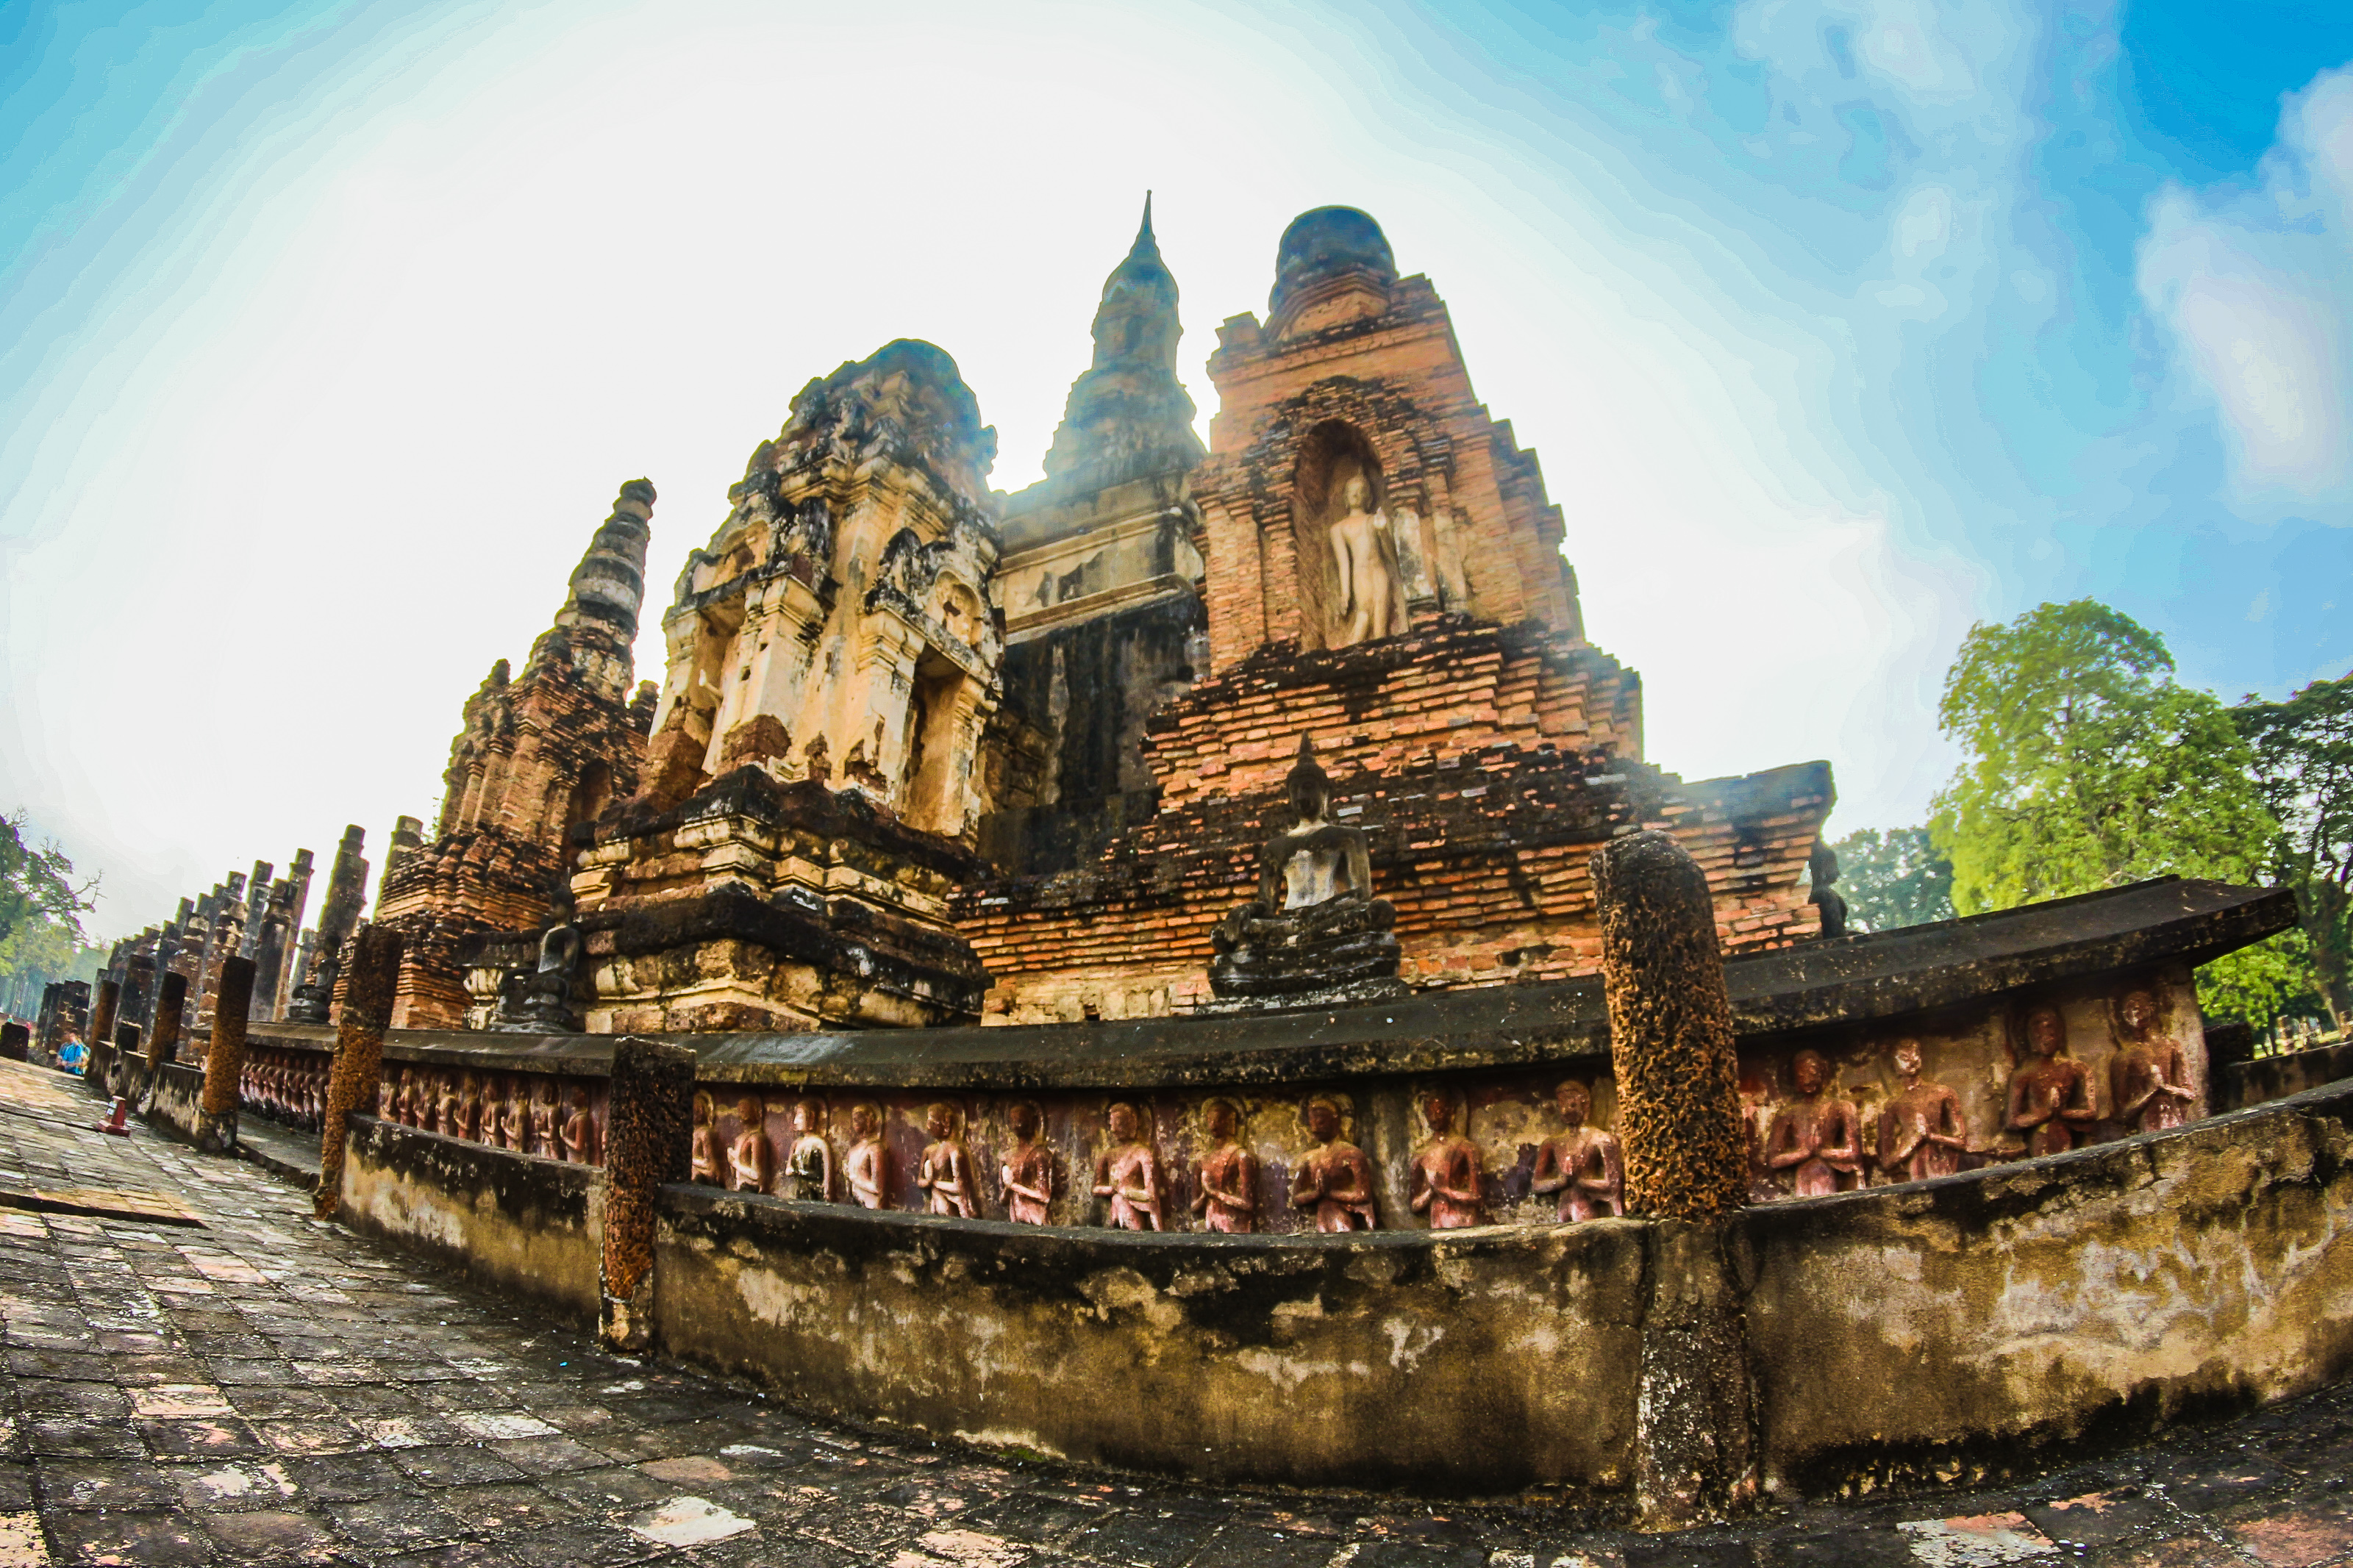
ancient, archeology, architecture, art, asia, buddha, buddhism, buddhist, civilization, cultural, culture, destination, east, famous, heritage, historical, history, landmark, meditation, old, pagoda, park, religion, ruin, scene, sculpture, seated, siam, site, southeast, statue, stone, sukhothai, symbols, temple, thai, thailand, thailand temple, tourism, tourist, traditional, travel, unesco, wat, worship, historic site, sky, place of worship, hindu temple, ancient history, building, photography, ruins, cloud, fisheye lens, panorama, unesco world heritage site, tourist attraction, archaeological site, medieval architecture, world, fictional character, mountain, city